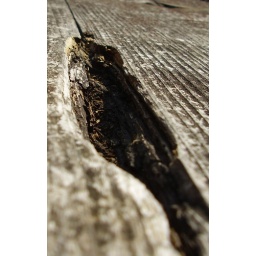
Just a deep gorge in a wooden table I was sat at.